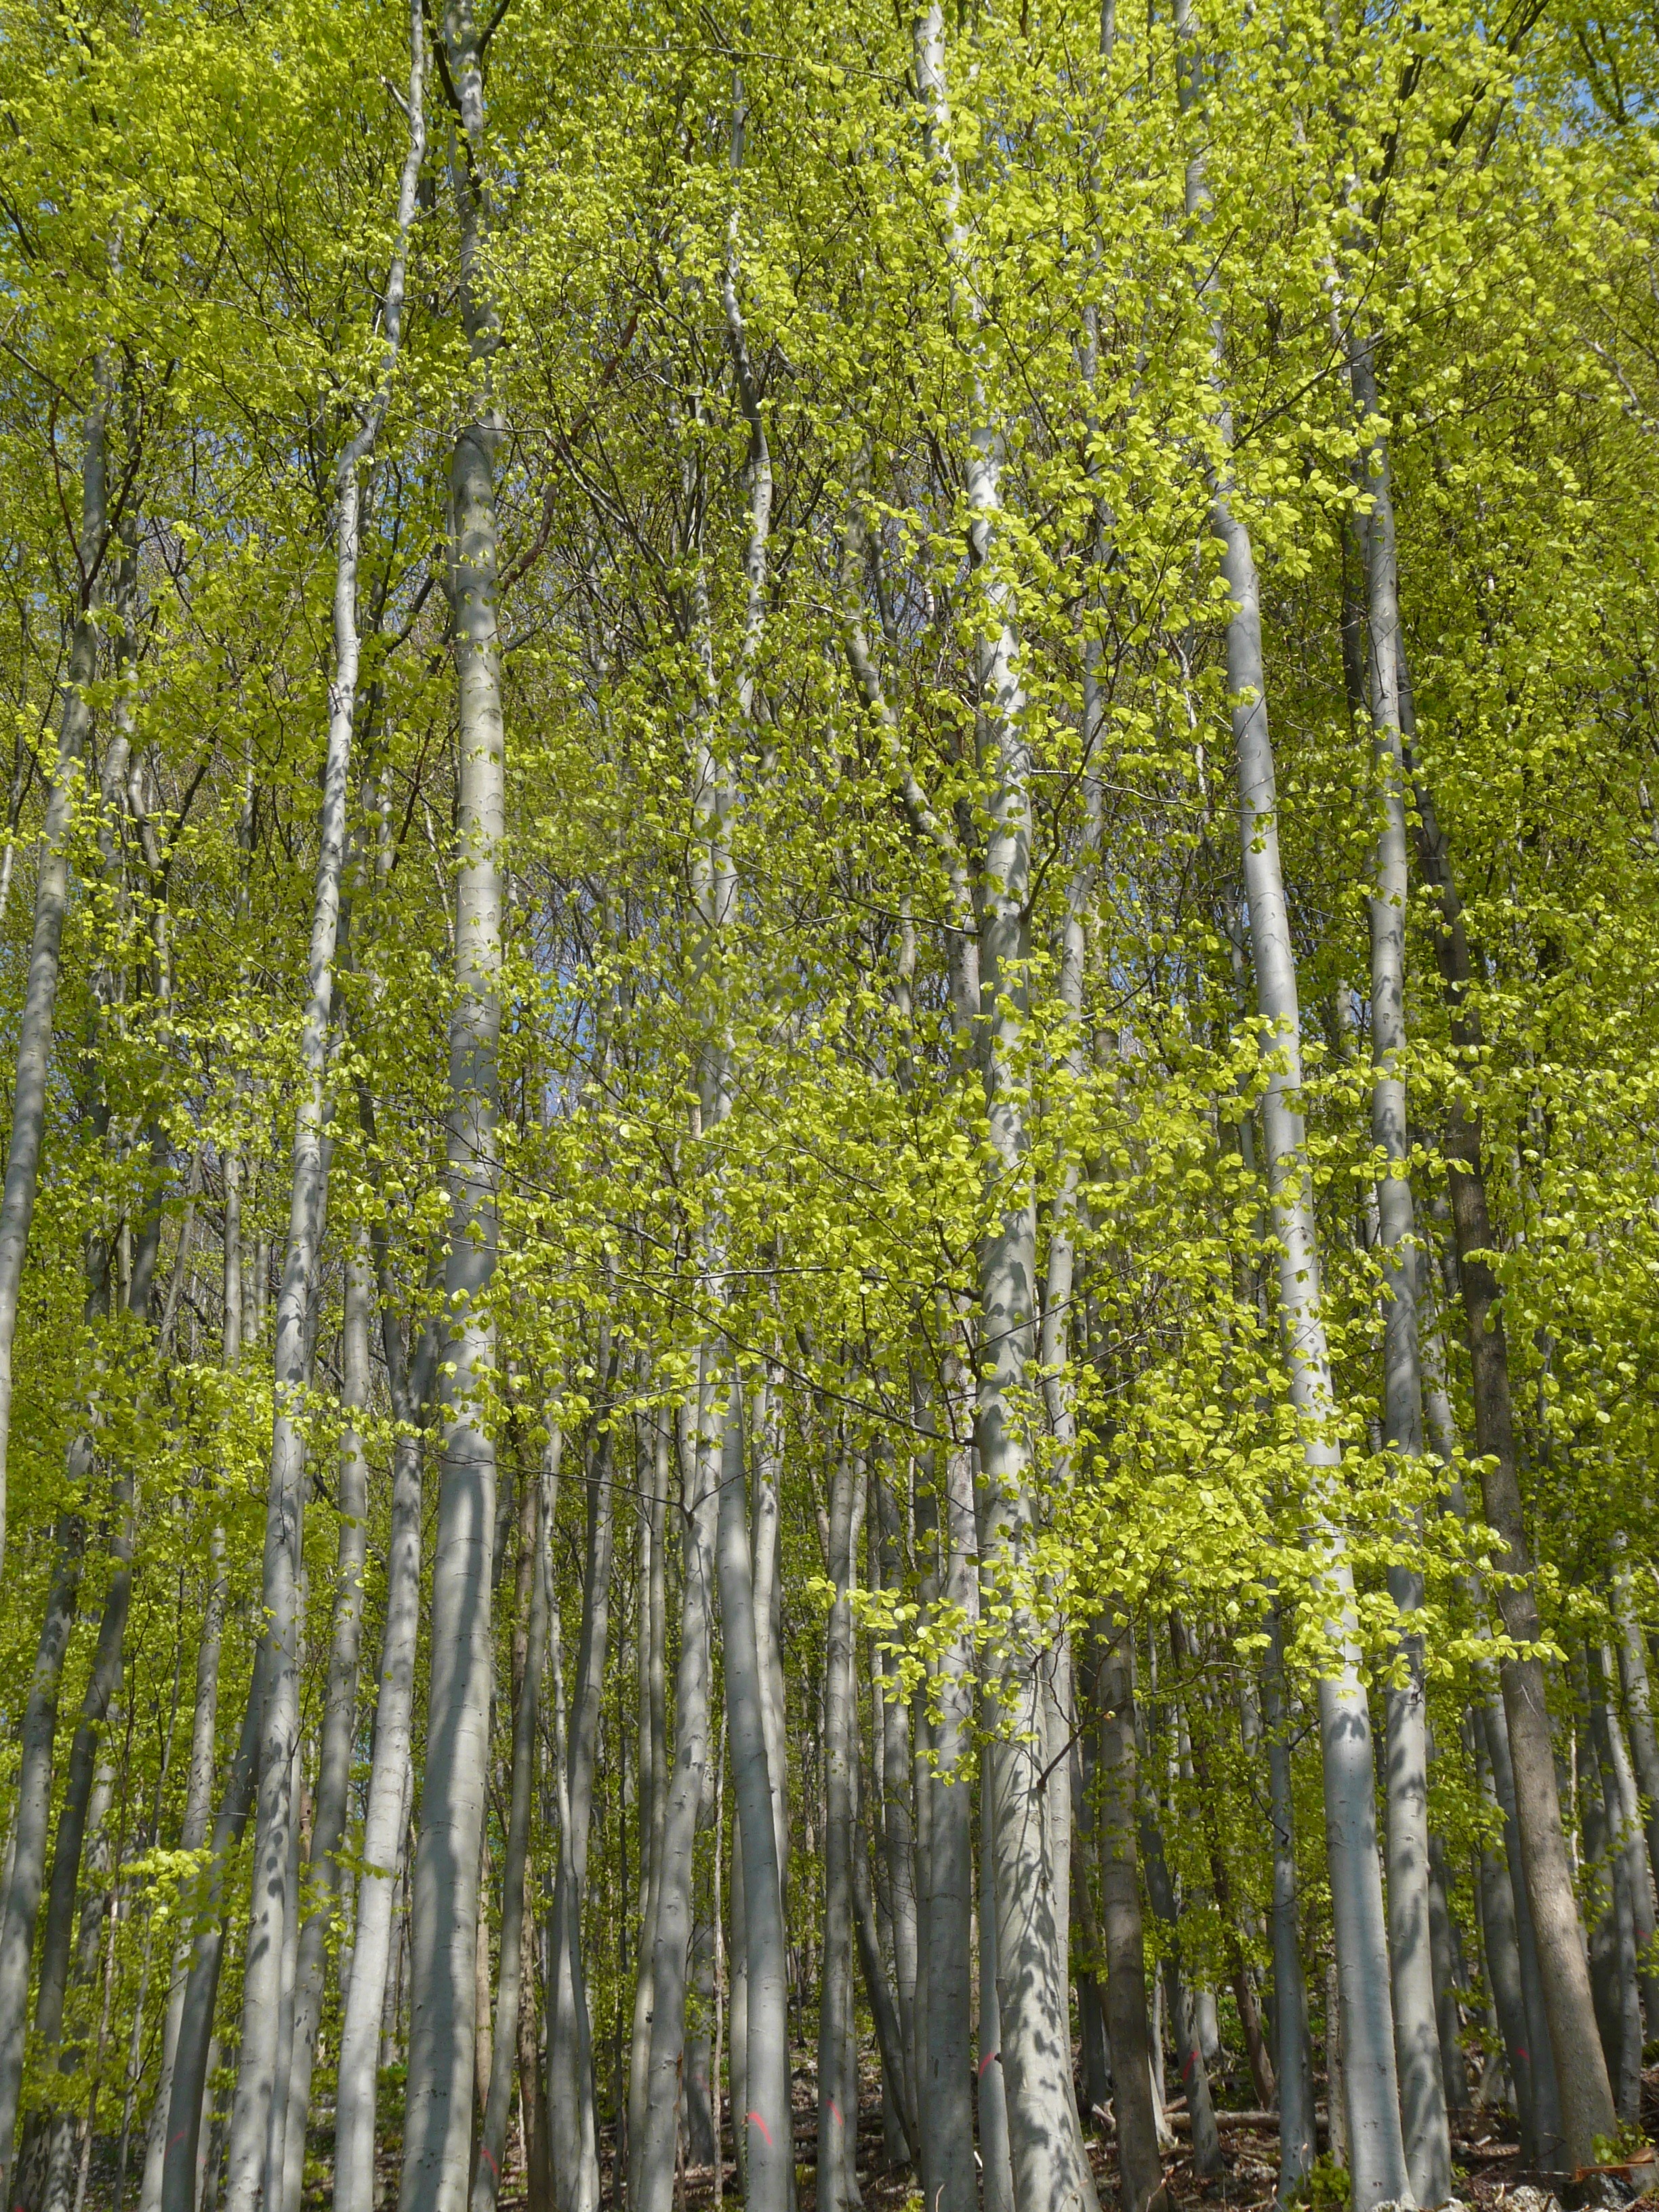
tree, nature, forest, branch, book, plant, sunlight, leaf, log, spring, green, birch, trees, tribe, leaves, deciduous, grove, woodland, habitat, idyll, larch, ecosystem, flowering plant, beech wood, biome, old growth forest, natural environment, plant stem, woody plant, temperate broadleaf and mixed forest, temperate coniferous forest, land plant